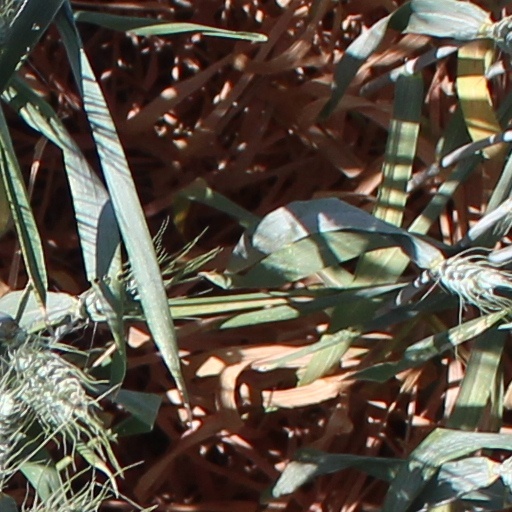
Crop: wheat